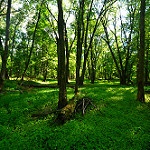
Scene: Outdoor